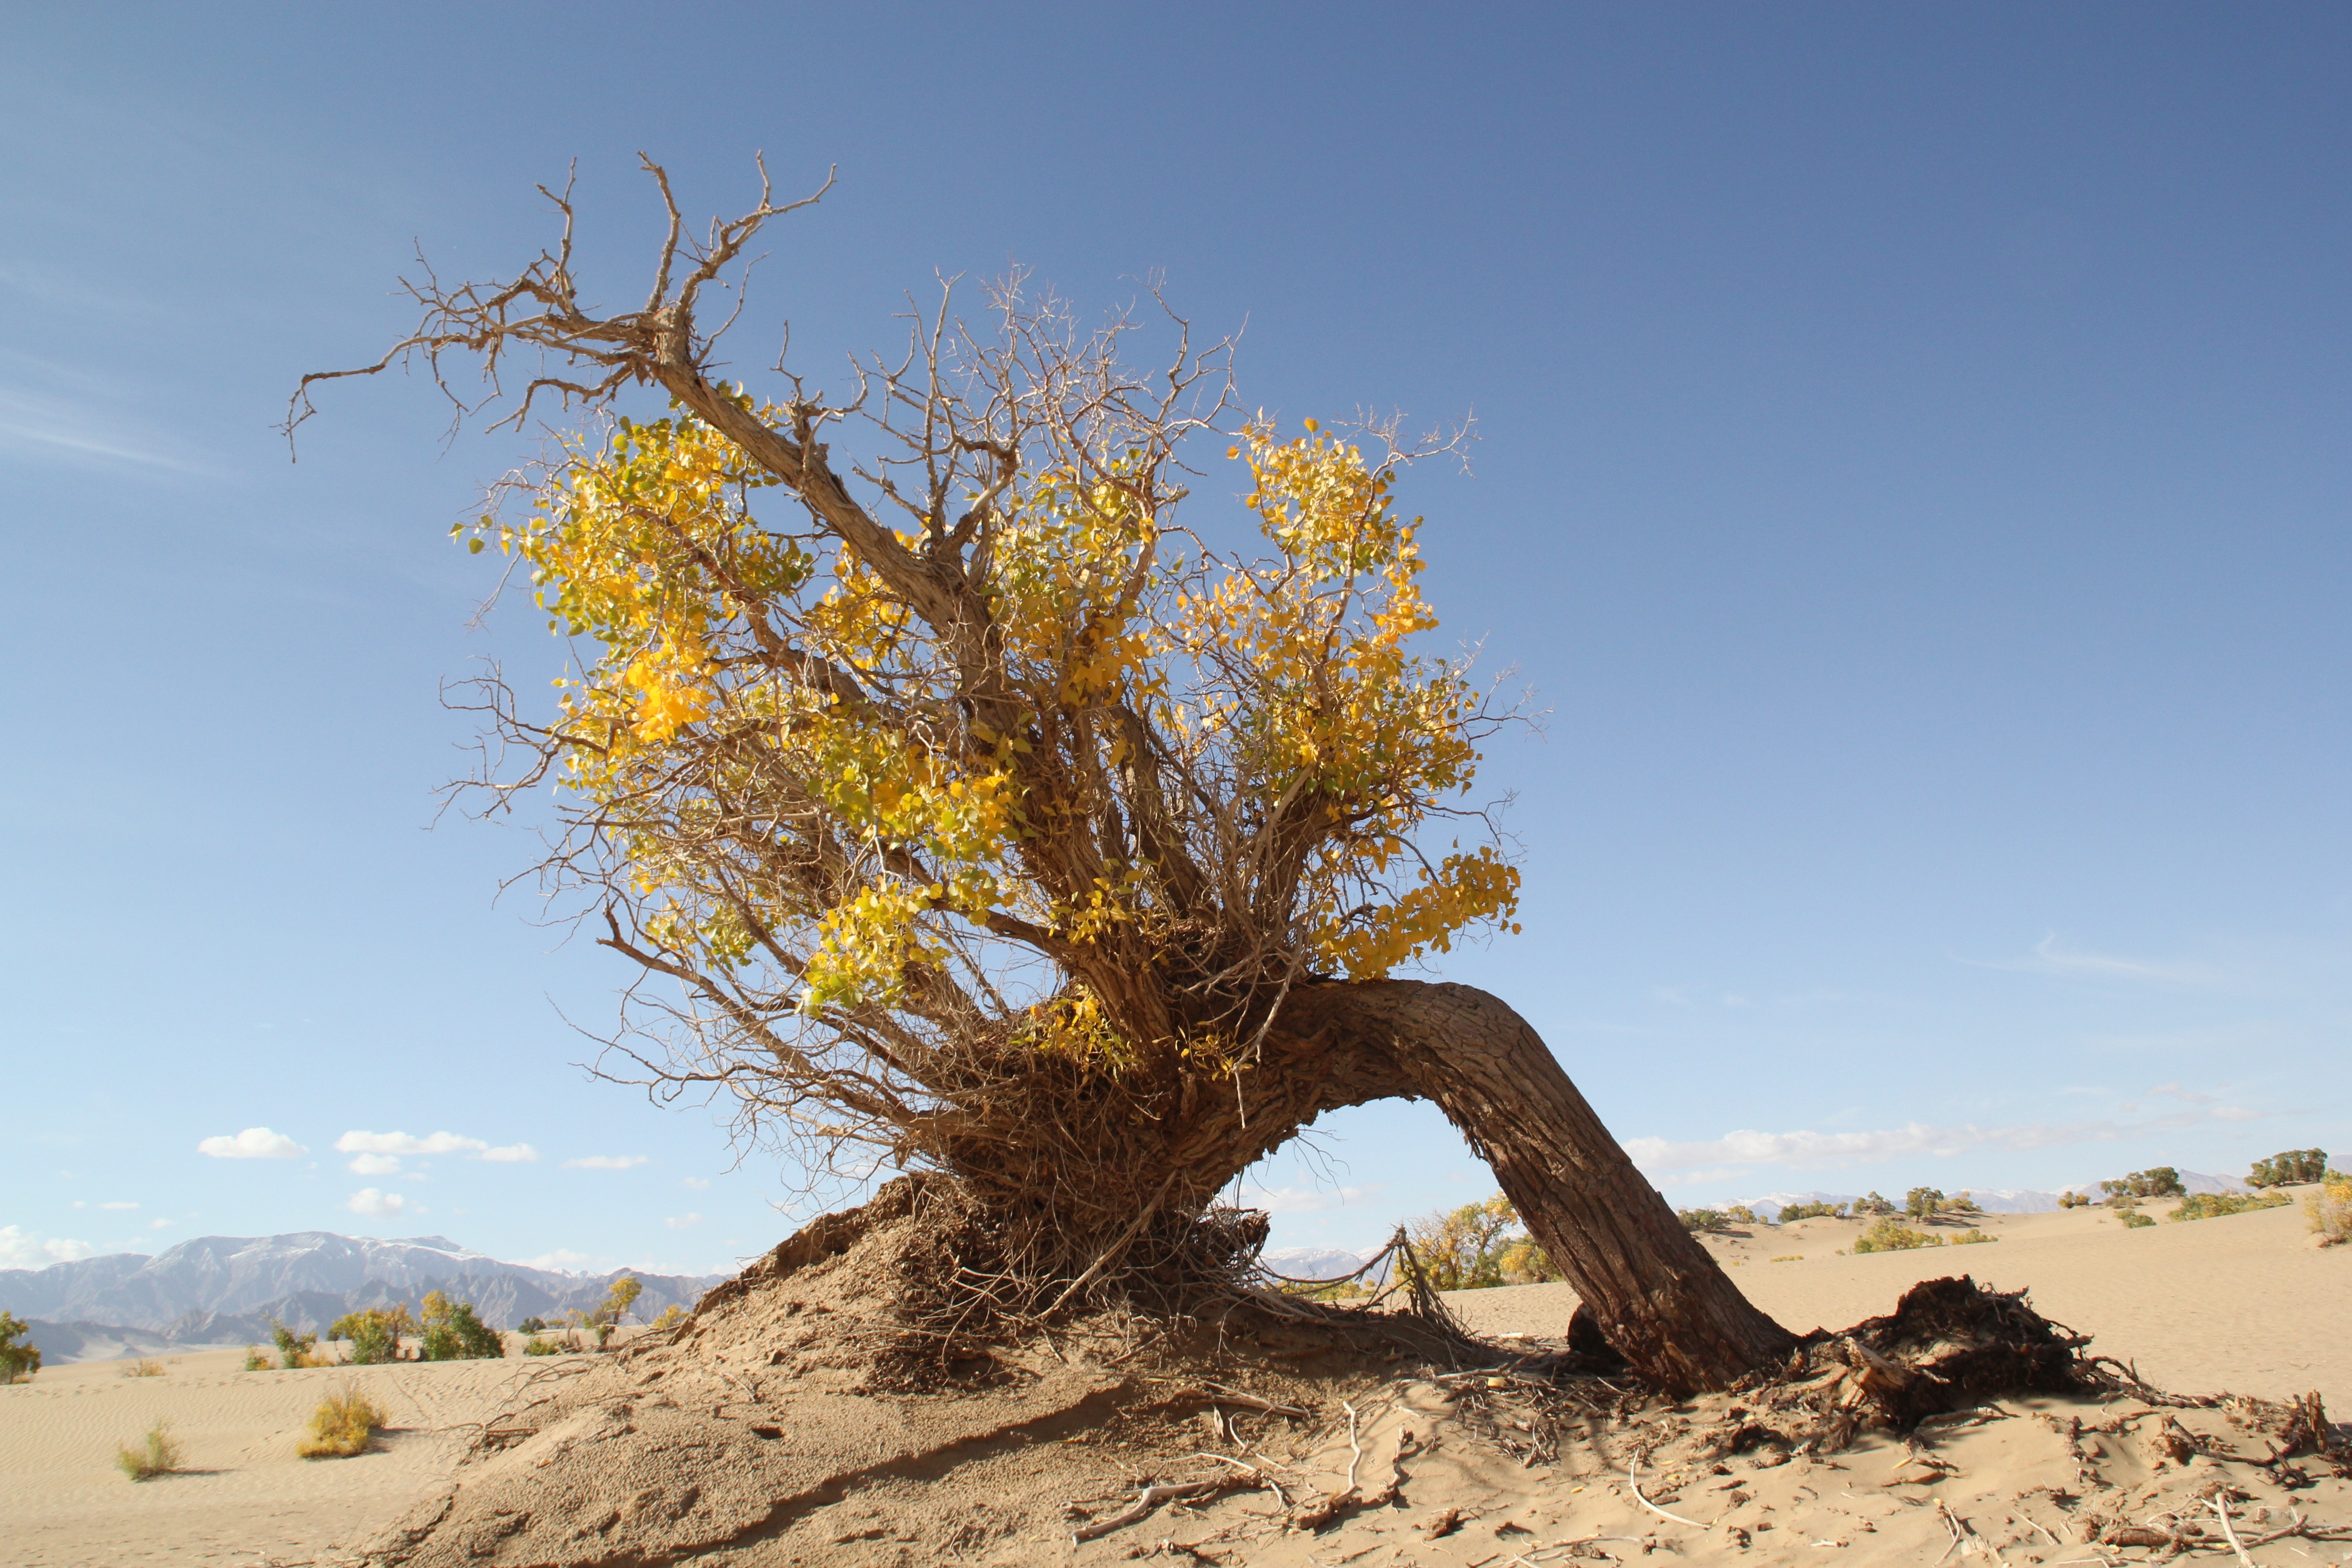
landscape, tree, plant, wood, desert, dry, soil, savanna, plateau, habitat, golmud, populus, ecosystem, landform, natural environment, aeolian landform, woody plant